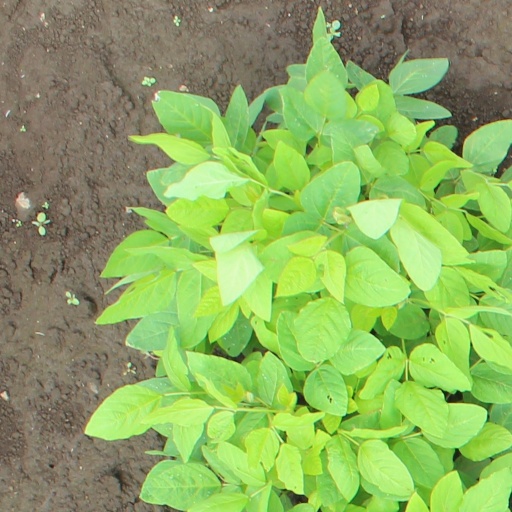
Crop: soybean